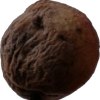
Label: peach